Into the Flames

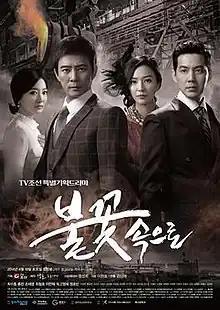
Promotional poster

Into the Flames is a 2014 South Korean television series. It aired on cable channel TV Chosun on Fridays and Saturdays at 23:00 for 20 episodes from April 25 to June 28, 2014.